Tutan Reyes

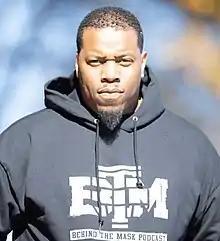
Reyes in 2019

Tutankhamen Marqués Reyes (born October 28, 1977) is a former American football guard. He was drafted by the New Orleans Saints in the fifth round of the 2000 NFL draft. He played college football at Mississippi.